Eugène Hénard

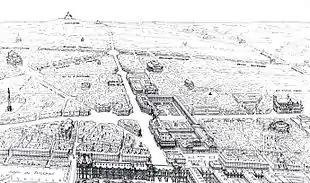
View of the Palais-Royal and the new great crossroad of Paris. In this view the new east-west Avenue du Palais-Royal cuts through the Palais-Royal, which lies on the east side of the north-south Avenue de Richelieu.

Hénard presented a paper at a conference in 1910 in London on the "City of the Future" that gave a visionary, futurist outline of a high-technology designed city in which the use of private aircraft was widespread.